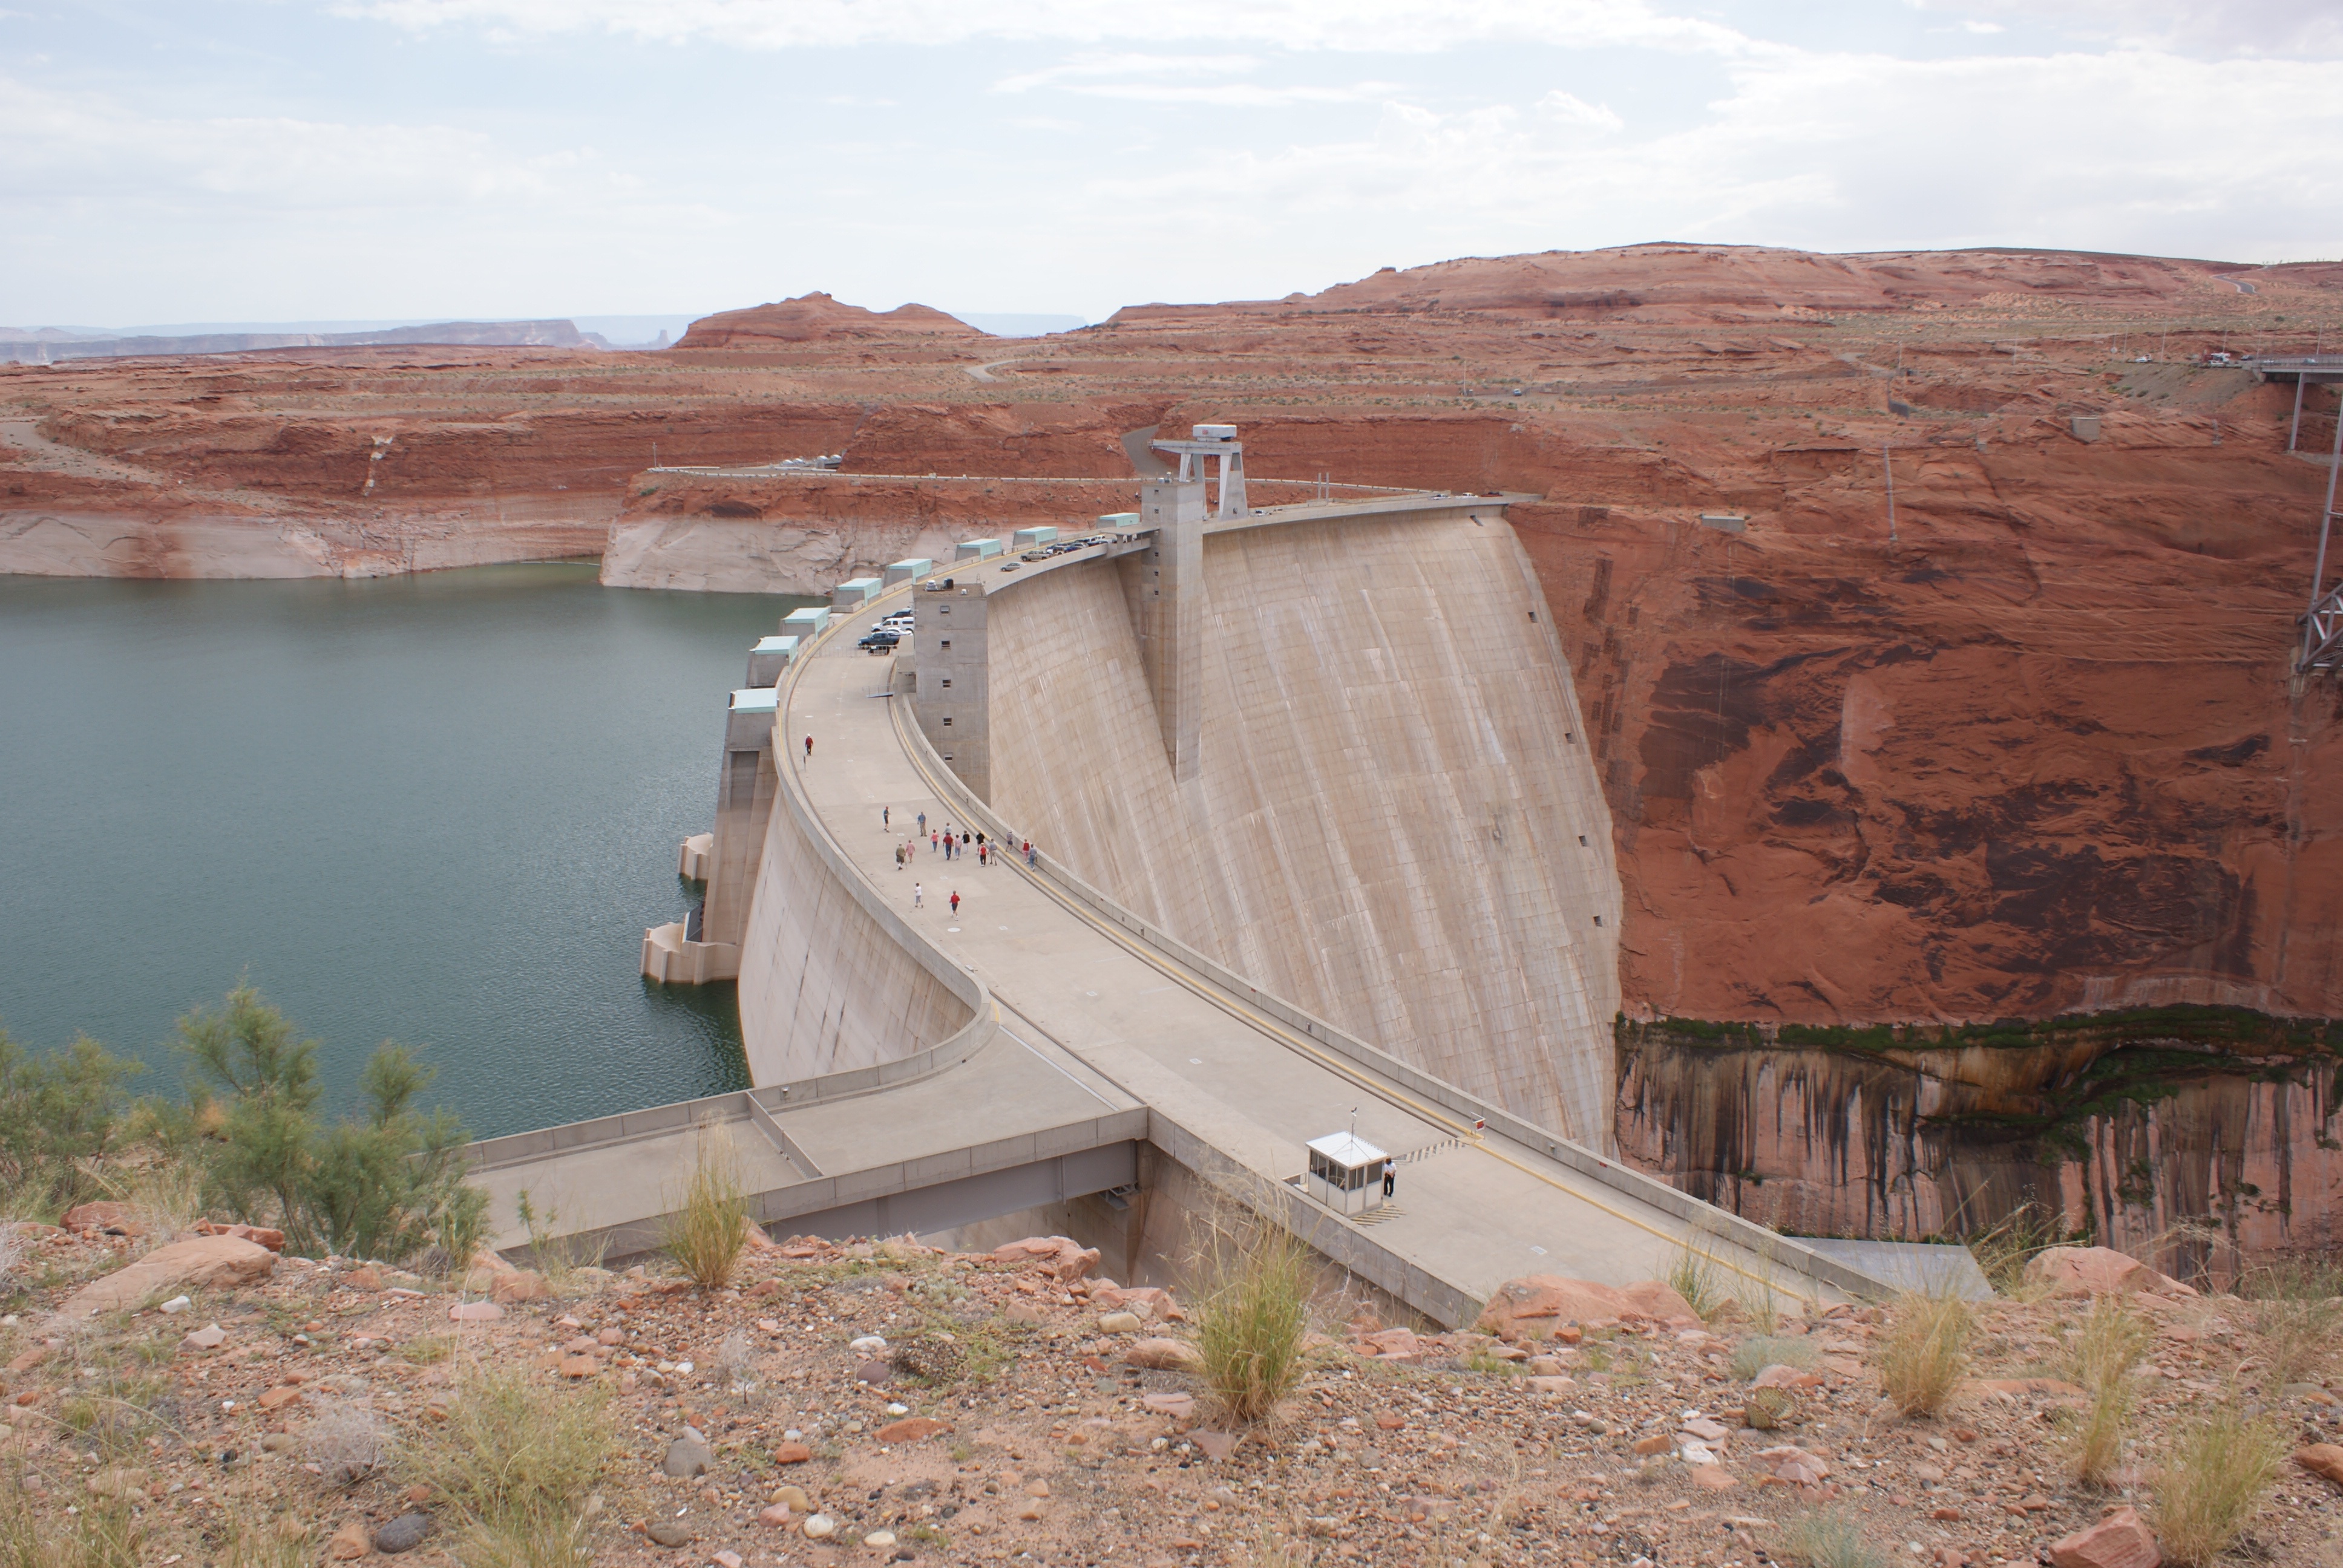
landscape, desert, view, transport, vehicle, usa, america, united states of america, terrain, waterway, quarry, weir